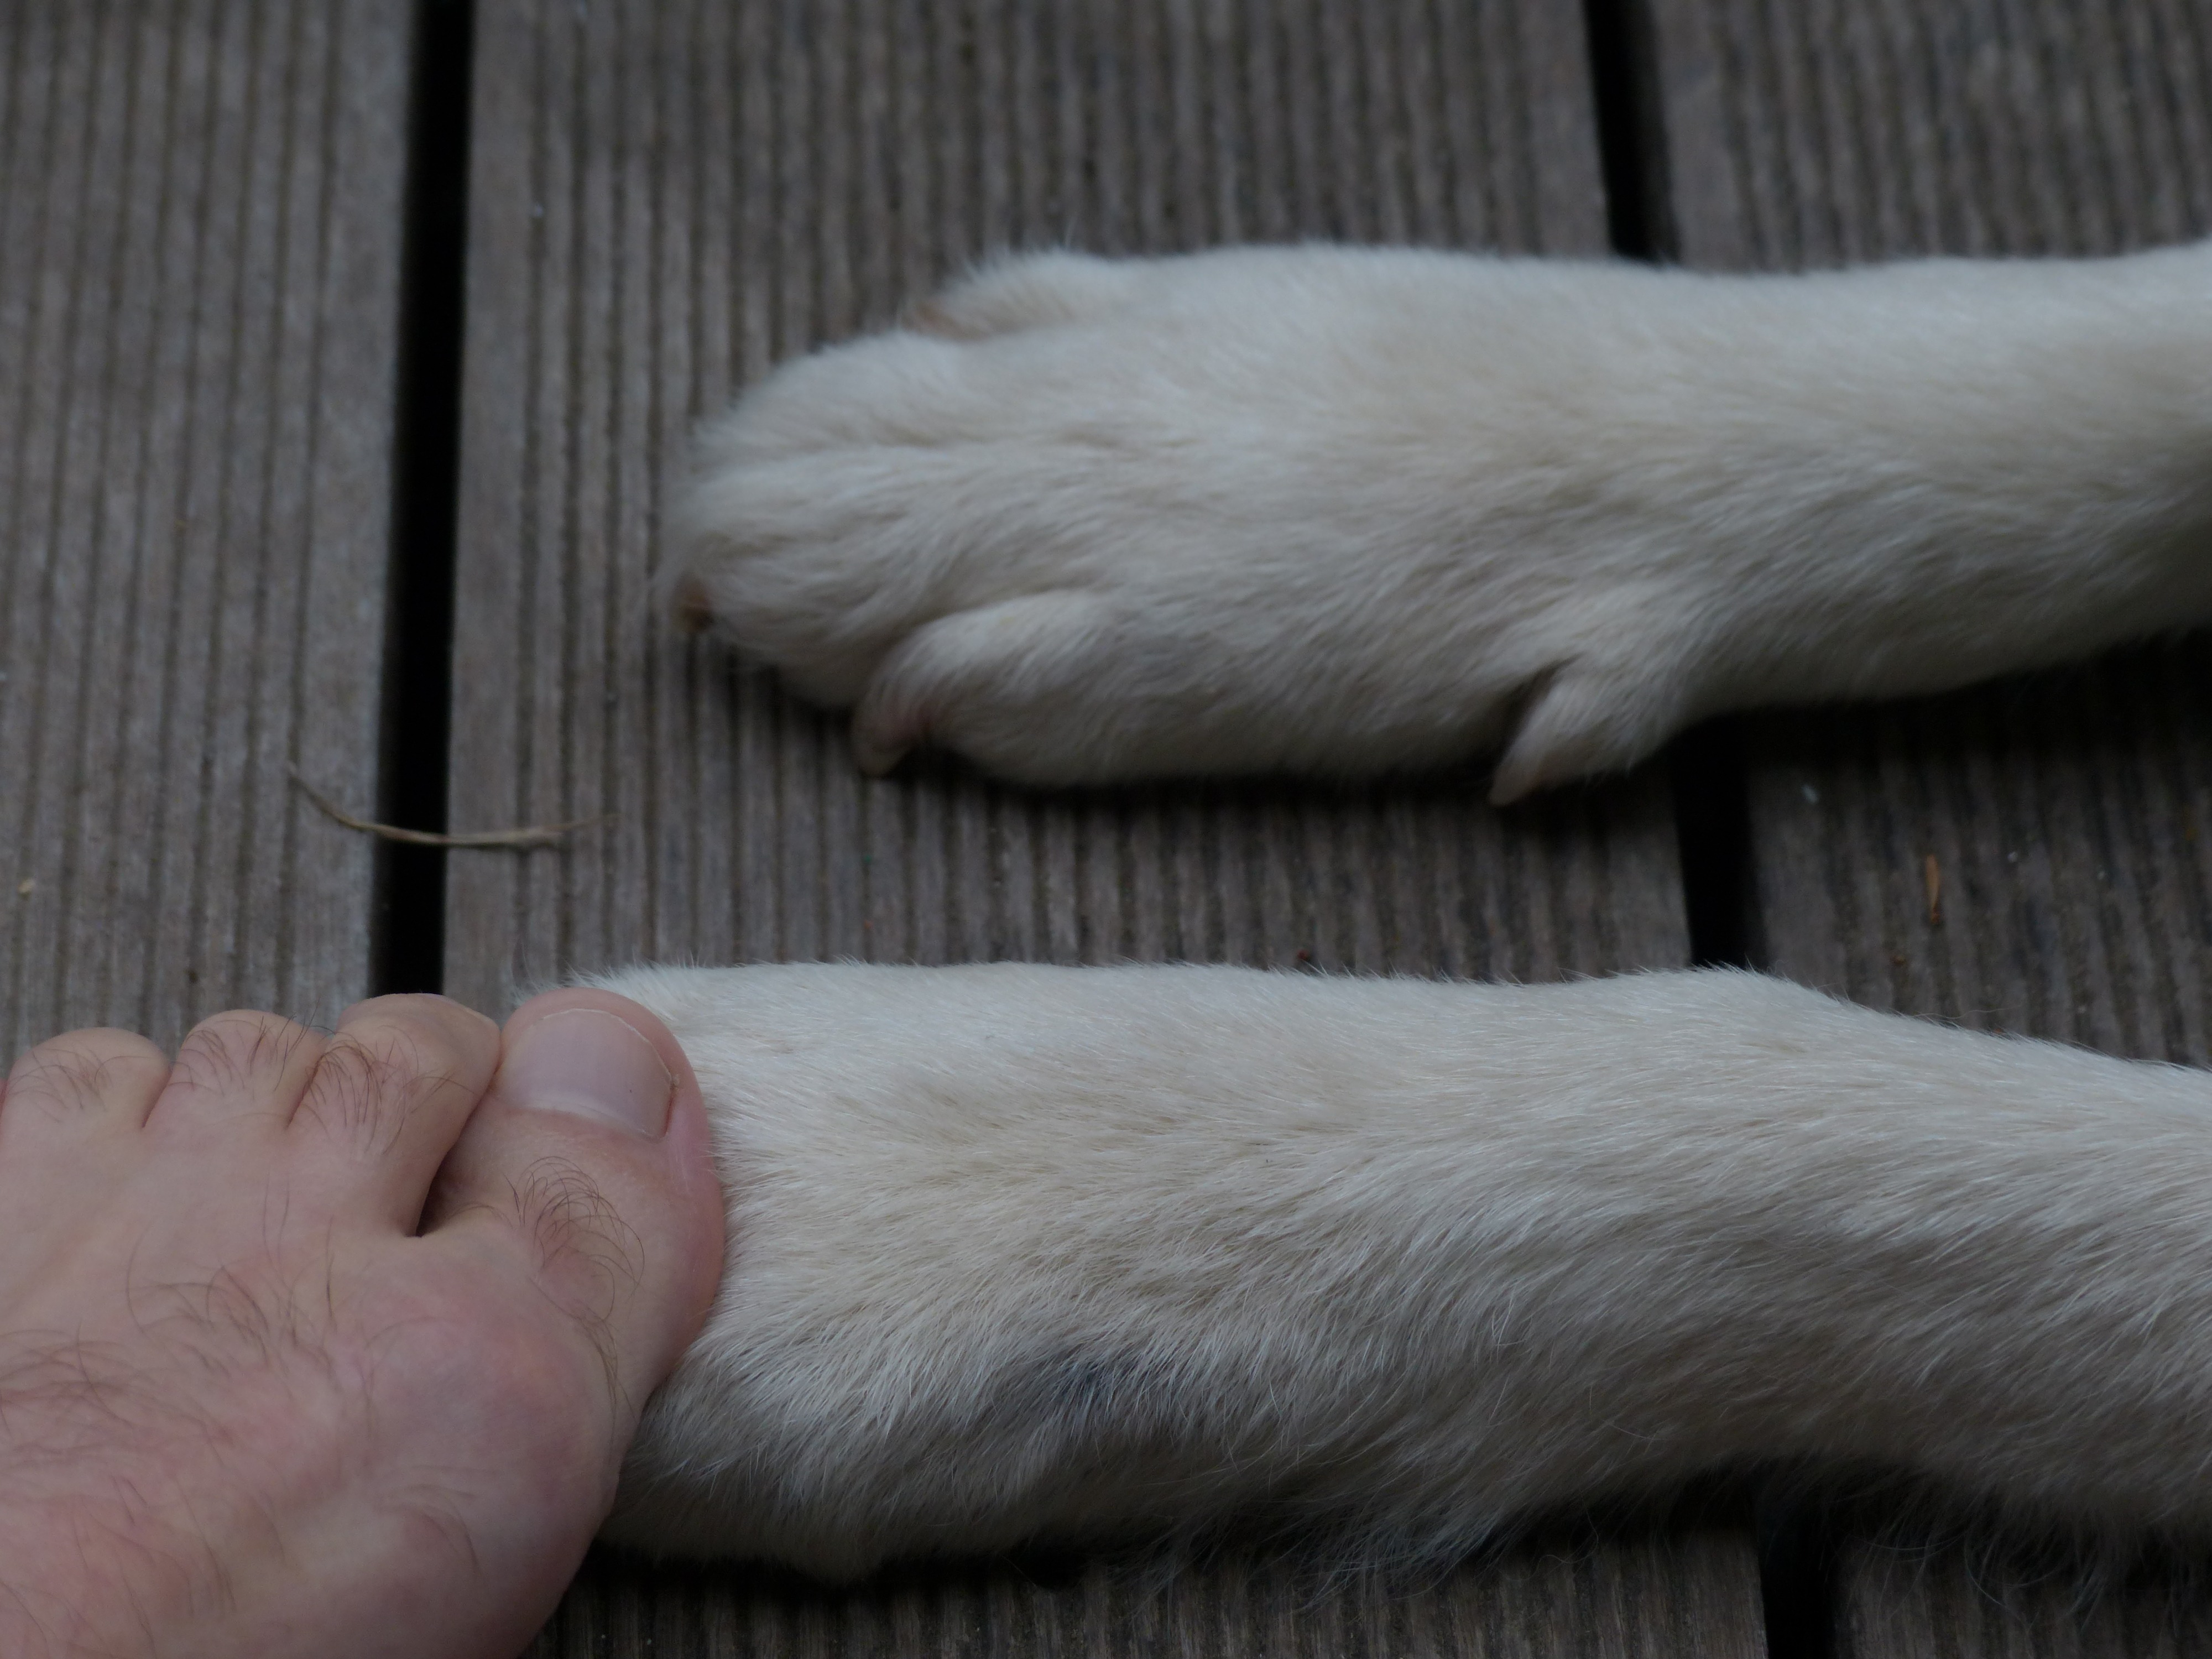
hand, white, dog, animal, leg, fur, cat, foot, mammal, human, ear, nose, skin, paws, contact, ten, encounter